Tukums

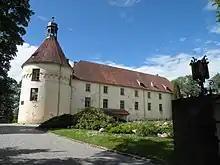
Jaunpils Castle, located 31 kilometers from Tukums

At the time, a new trade route was built from Tukums to Jelgava, the capital of Duchy of Courland and Semigallia. It was opened along today's Jelgavas Street and another route towards today's Raudas Street.